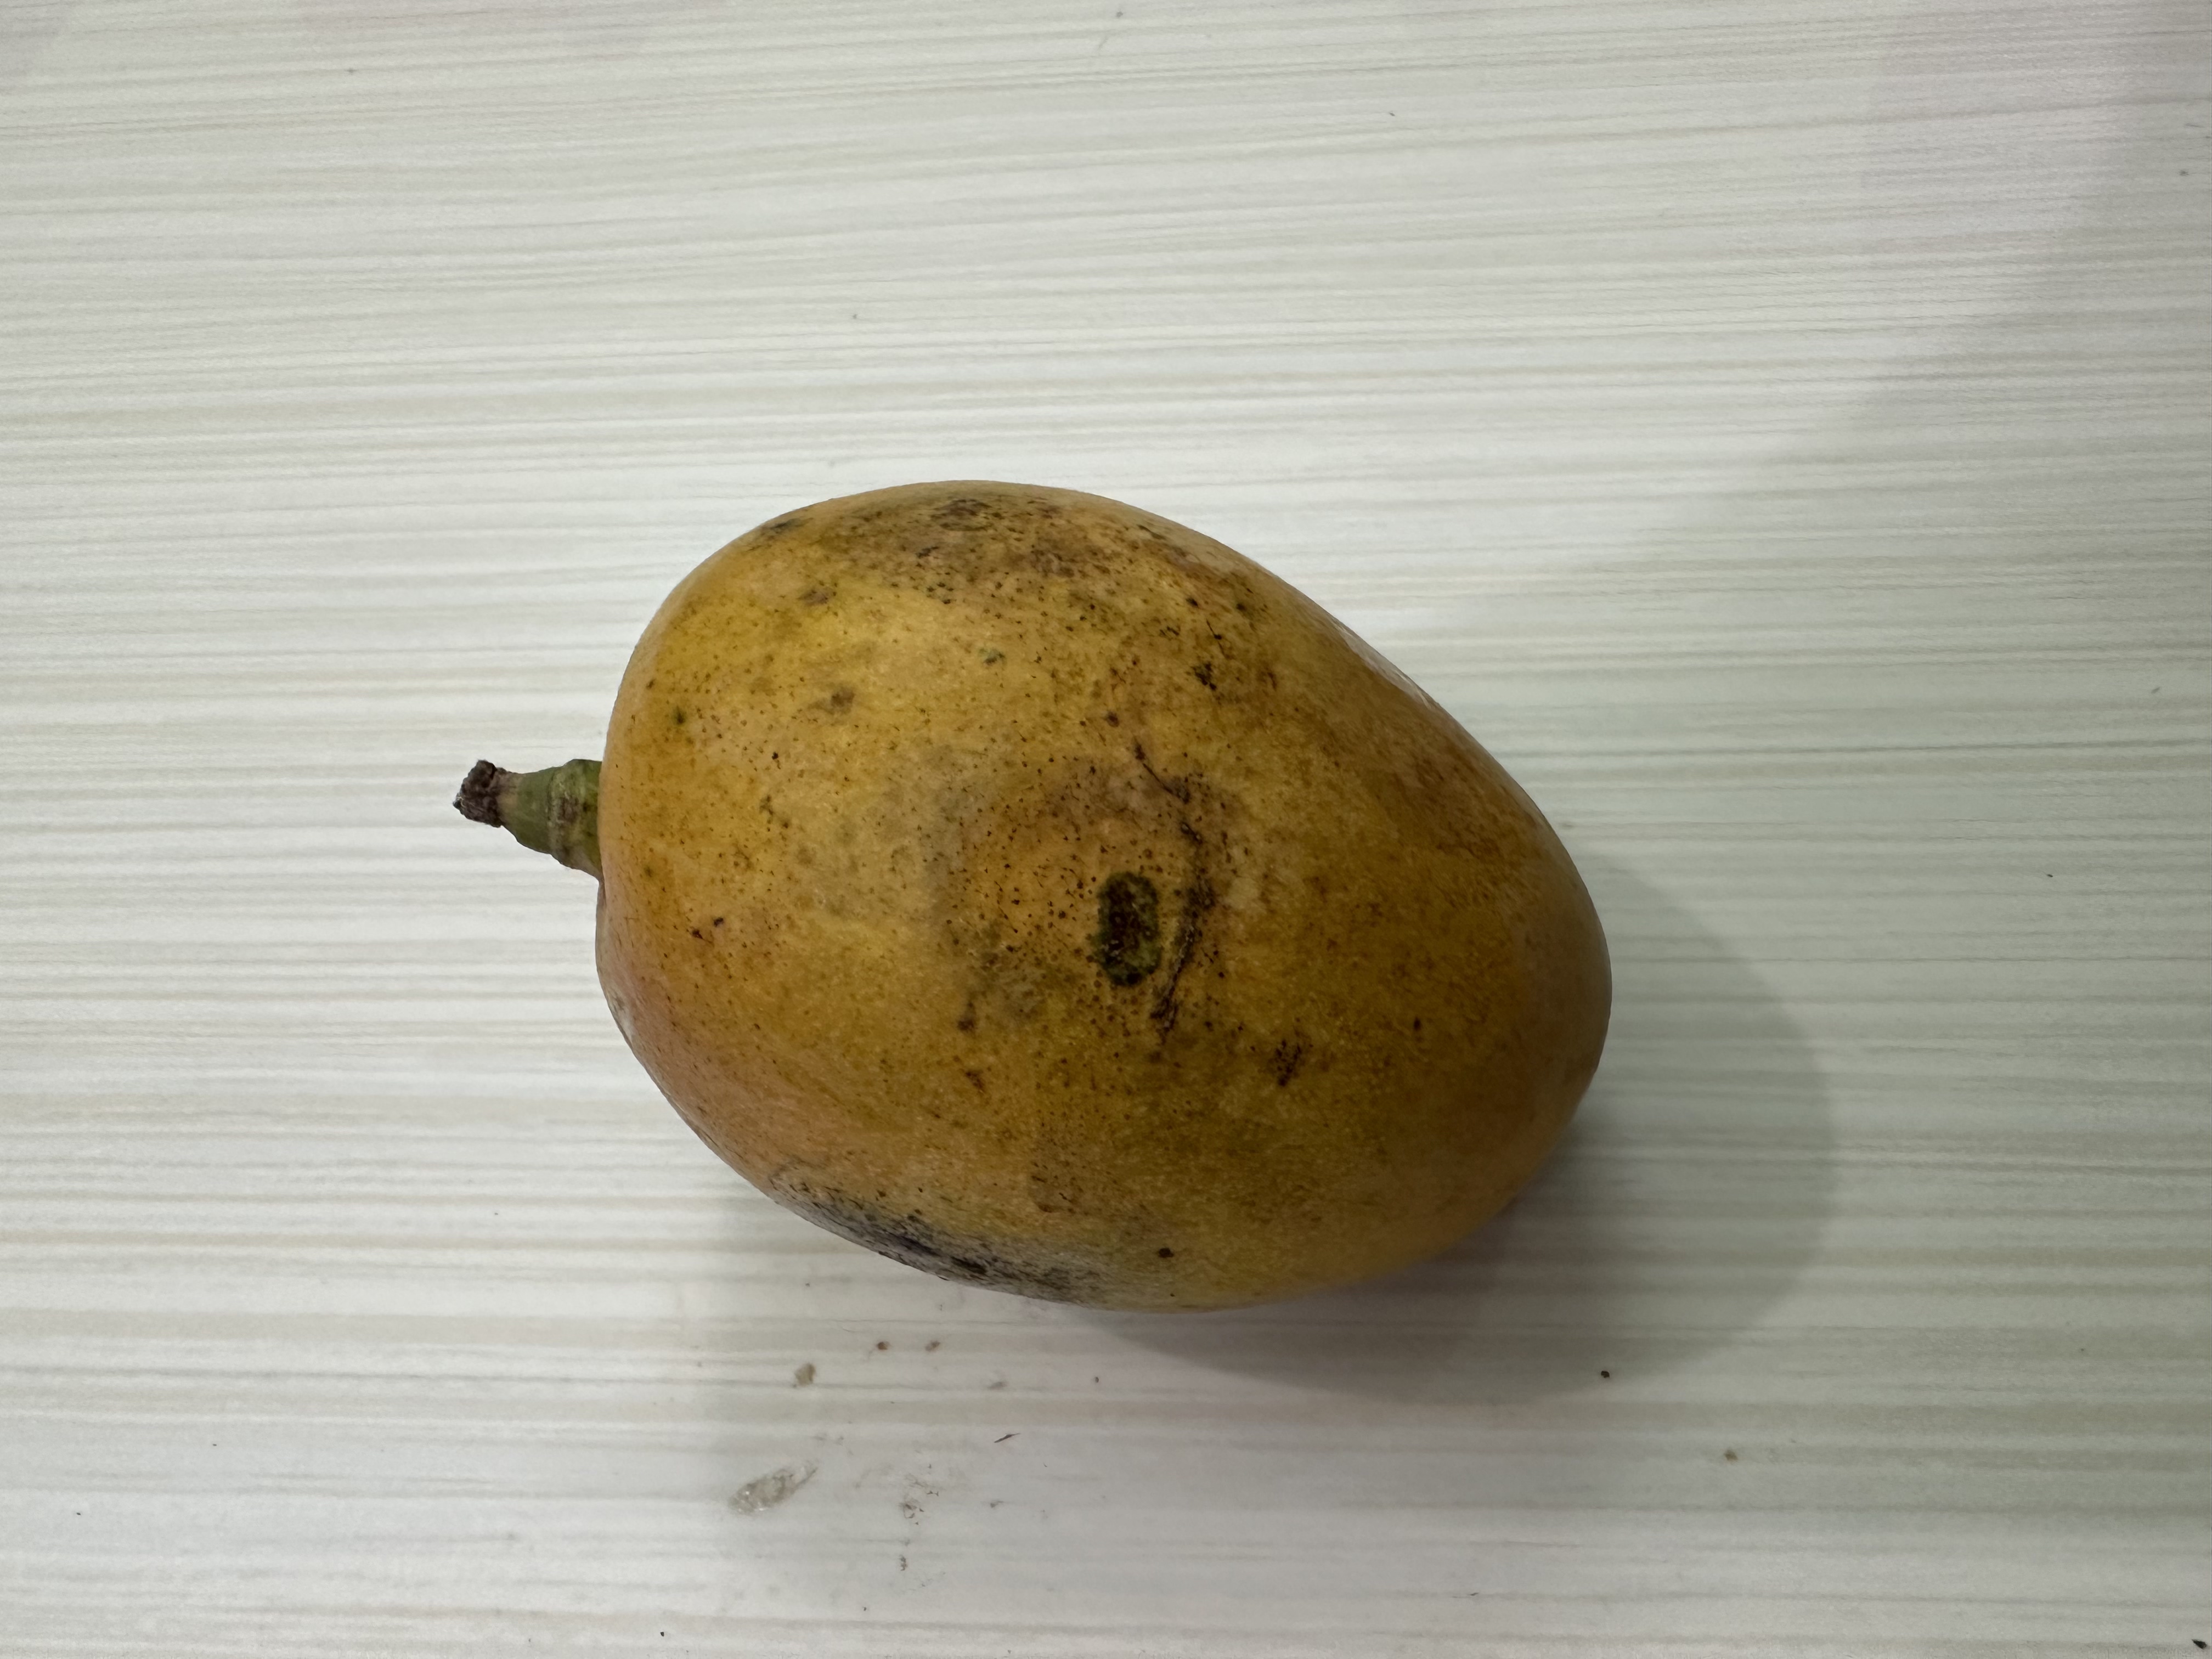
Mango variety: Nilambori